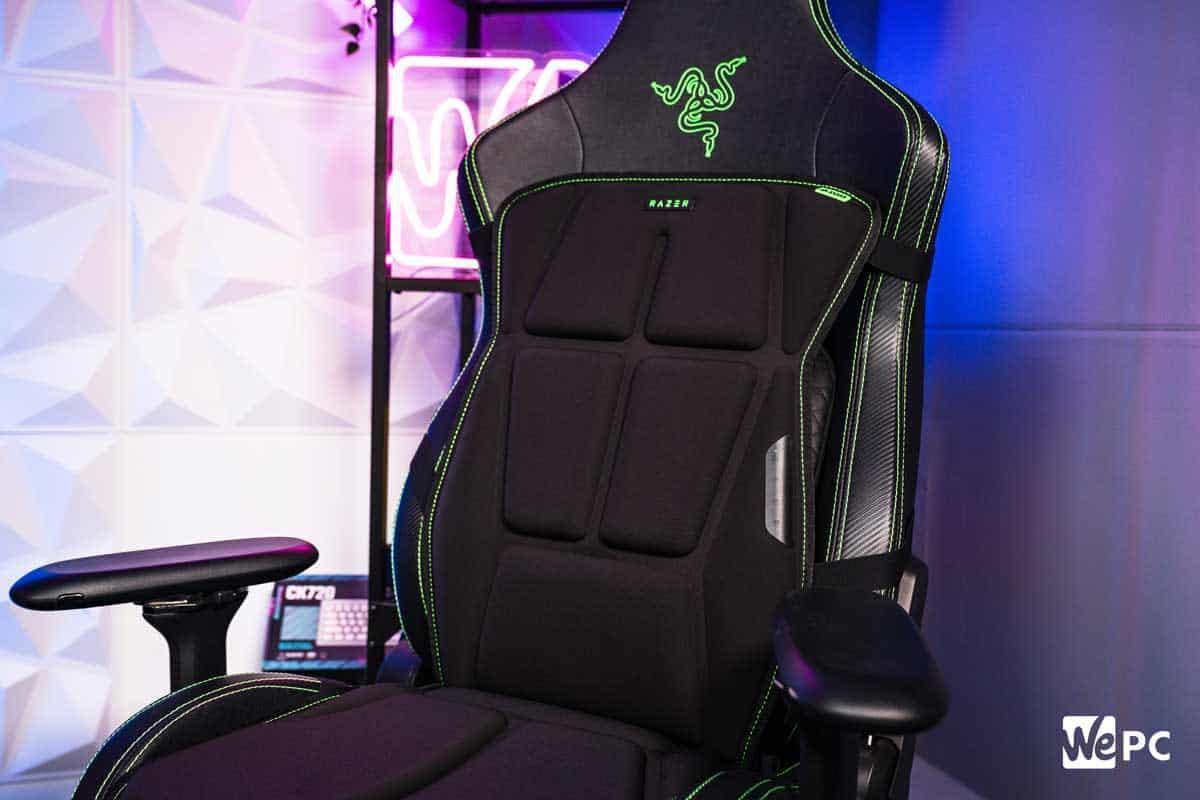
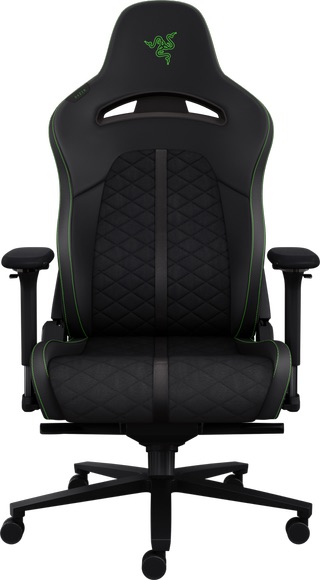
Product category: items_chair
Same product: no